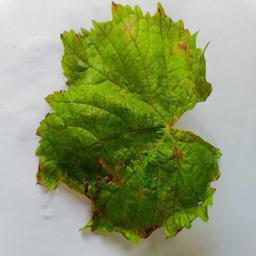
Label: Downy Mildew